Miss Spectacular

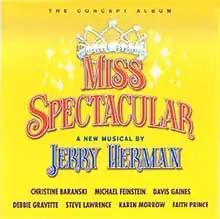
Studio Recording

Miss Spectacular is an unproduced musical with a libretto by Robert L. Freedman, lyrics and music by Jerry Herman and additional lyrics by Steve Lawrence and Michael Feinstein. Its plot focuses on a girl from the Midwest who heads to Las Vegas and is a finalist in the "Miss Spectacular" contest.